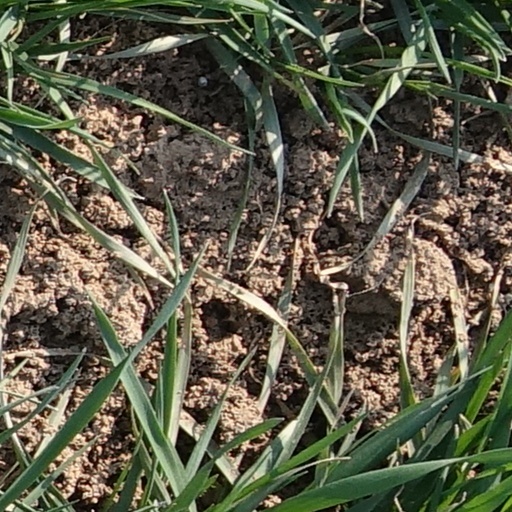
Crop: wheat